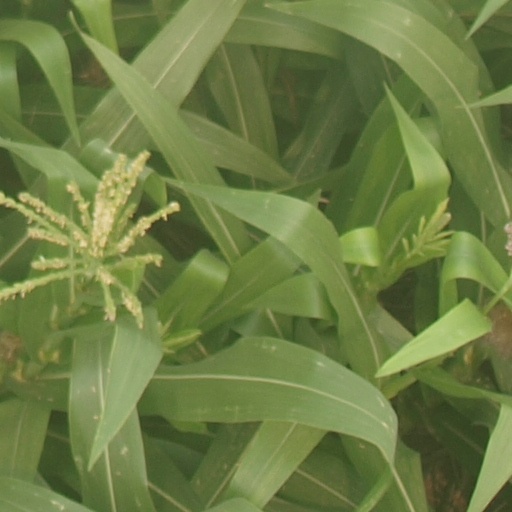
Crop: maize; corn